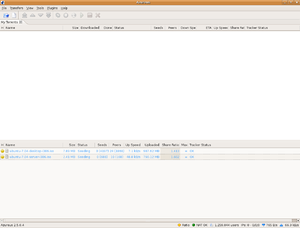
Vuze
Vuze er et Java baseret BitTorrent program, som understøtter I2Ps og Tors anonyme kommunikations protokoller. Programmet understøtter for tiden Windows, Mac OS X, Linux og Unix. Azureus er desuden latin for azur, en himmelblå farve.